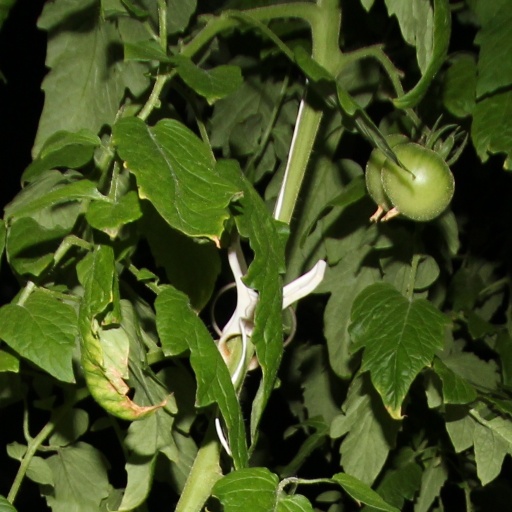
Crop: tomato